Reverse graffiti

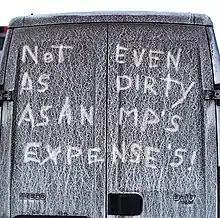
A message written in dirt on the back of a van

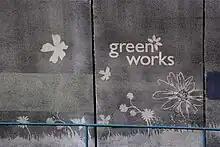
Part of a piece by Moose in San Francisco, California

English graffiti artist Paul "Moose" Curtis is one of the first street artists to make an art piece using the reverse graffiti technique. Curtis discovered the technique while working as a dishwasher in a restaurant; when he attempted to wipe a sauce stain from a wall that he assumed to be brown, he found that it was a white wall stained by cigarette smoke, and that his cleaning rag had left a trail like white spray paint. From there, Curtis began his career in the music industry eventually going on to manage a record label. The technique gained traction once Moose began promoting an album for his record label in Leeds, England.